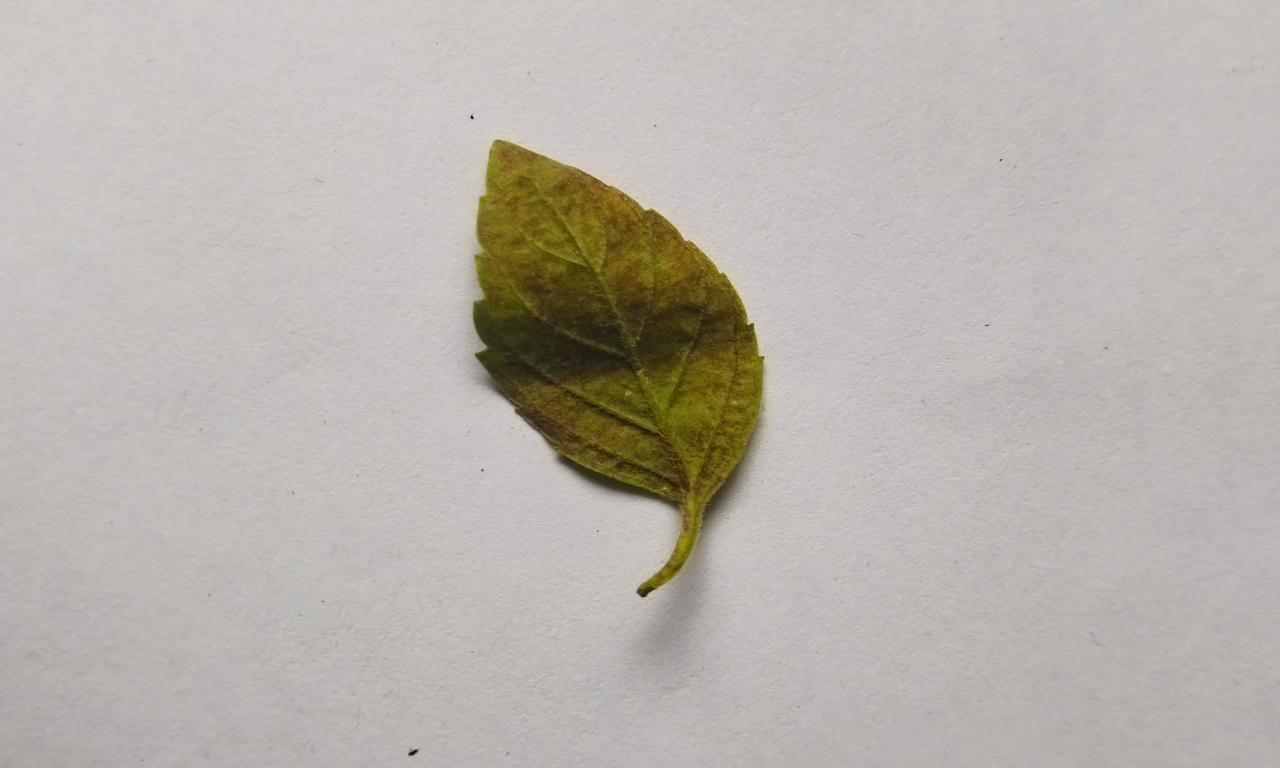
Label: Spoiled